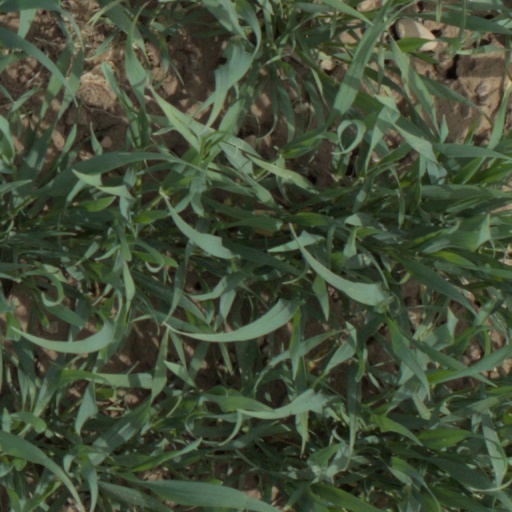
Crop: wheat